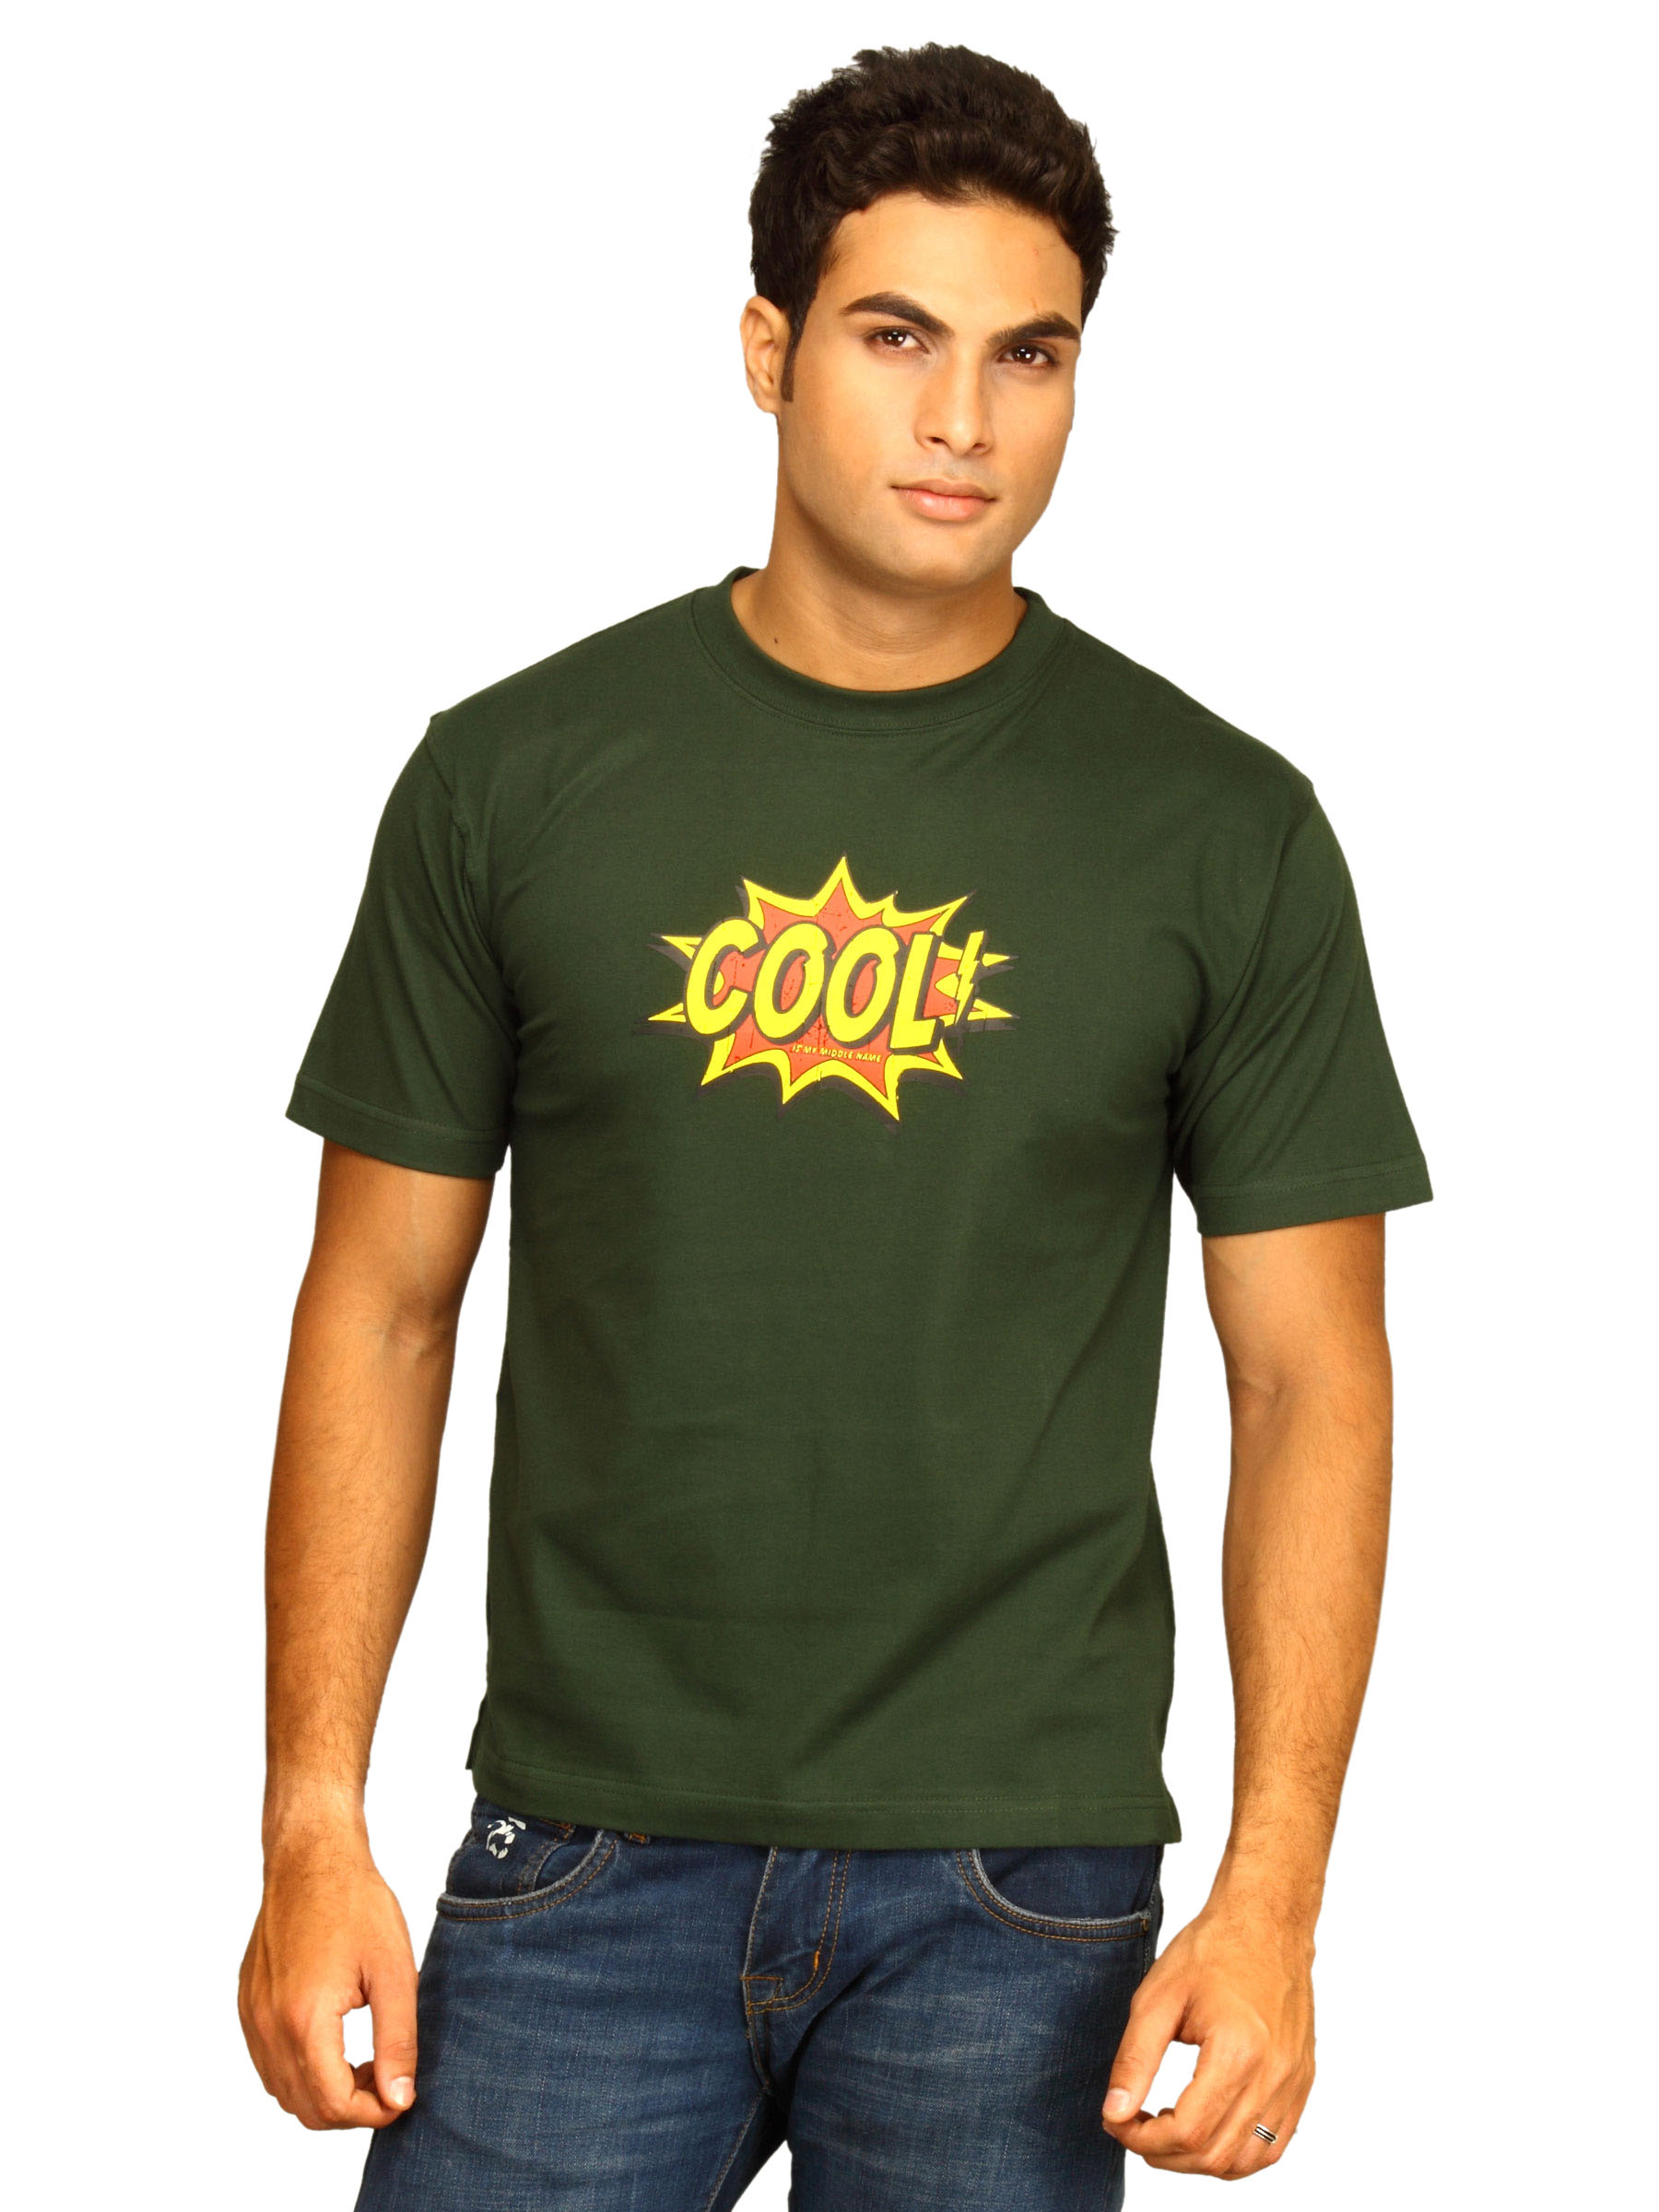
Tantra Men's Cool Green T-shirt
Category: Apparel / Topwear / Tshirts
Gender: Men
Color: Green
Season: Summer 2011
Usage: Casual